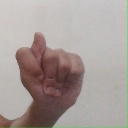
अक्षर: ट